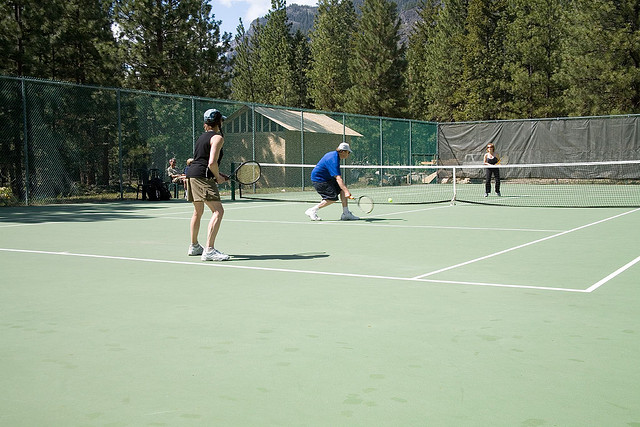
ba người đang cầm vợt tennis thi đấu trên sân